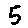
Label: 5